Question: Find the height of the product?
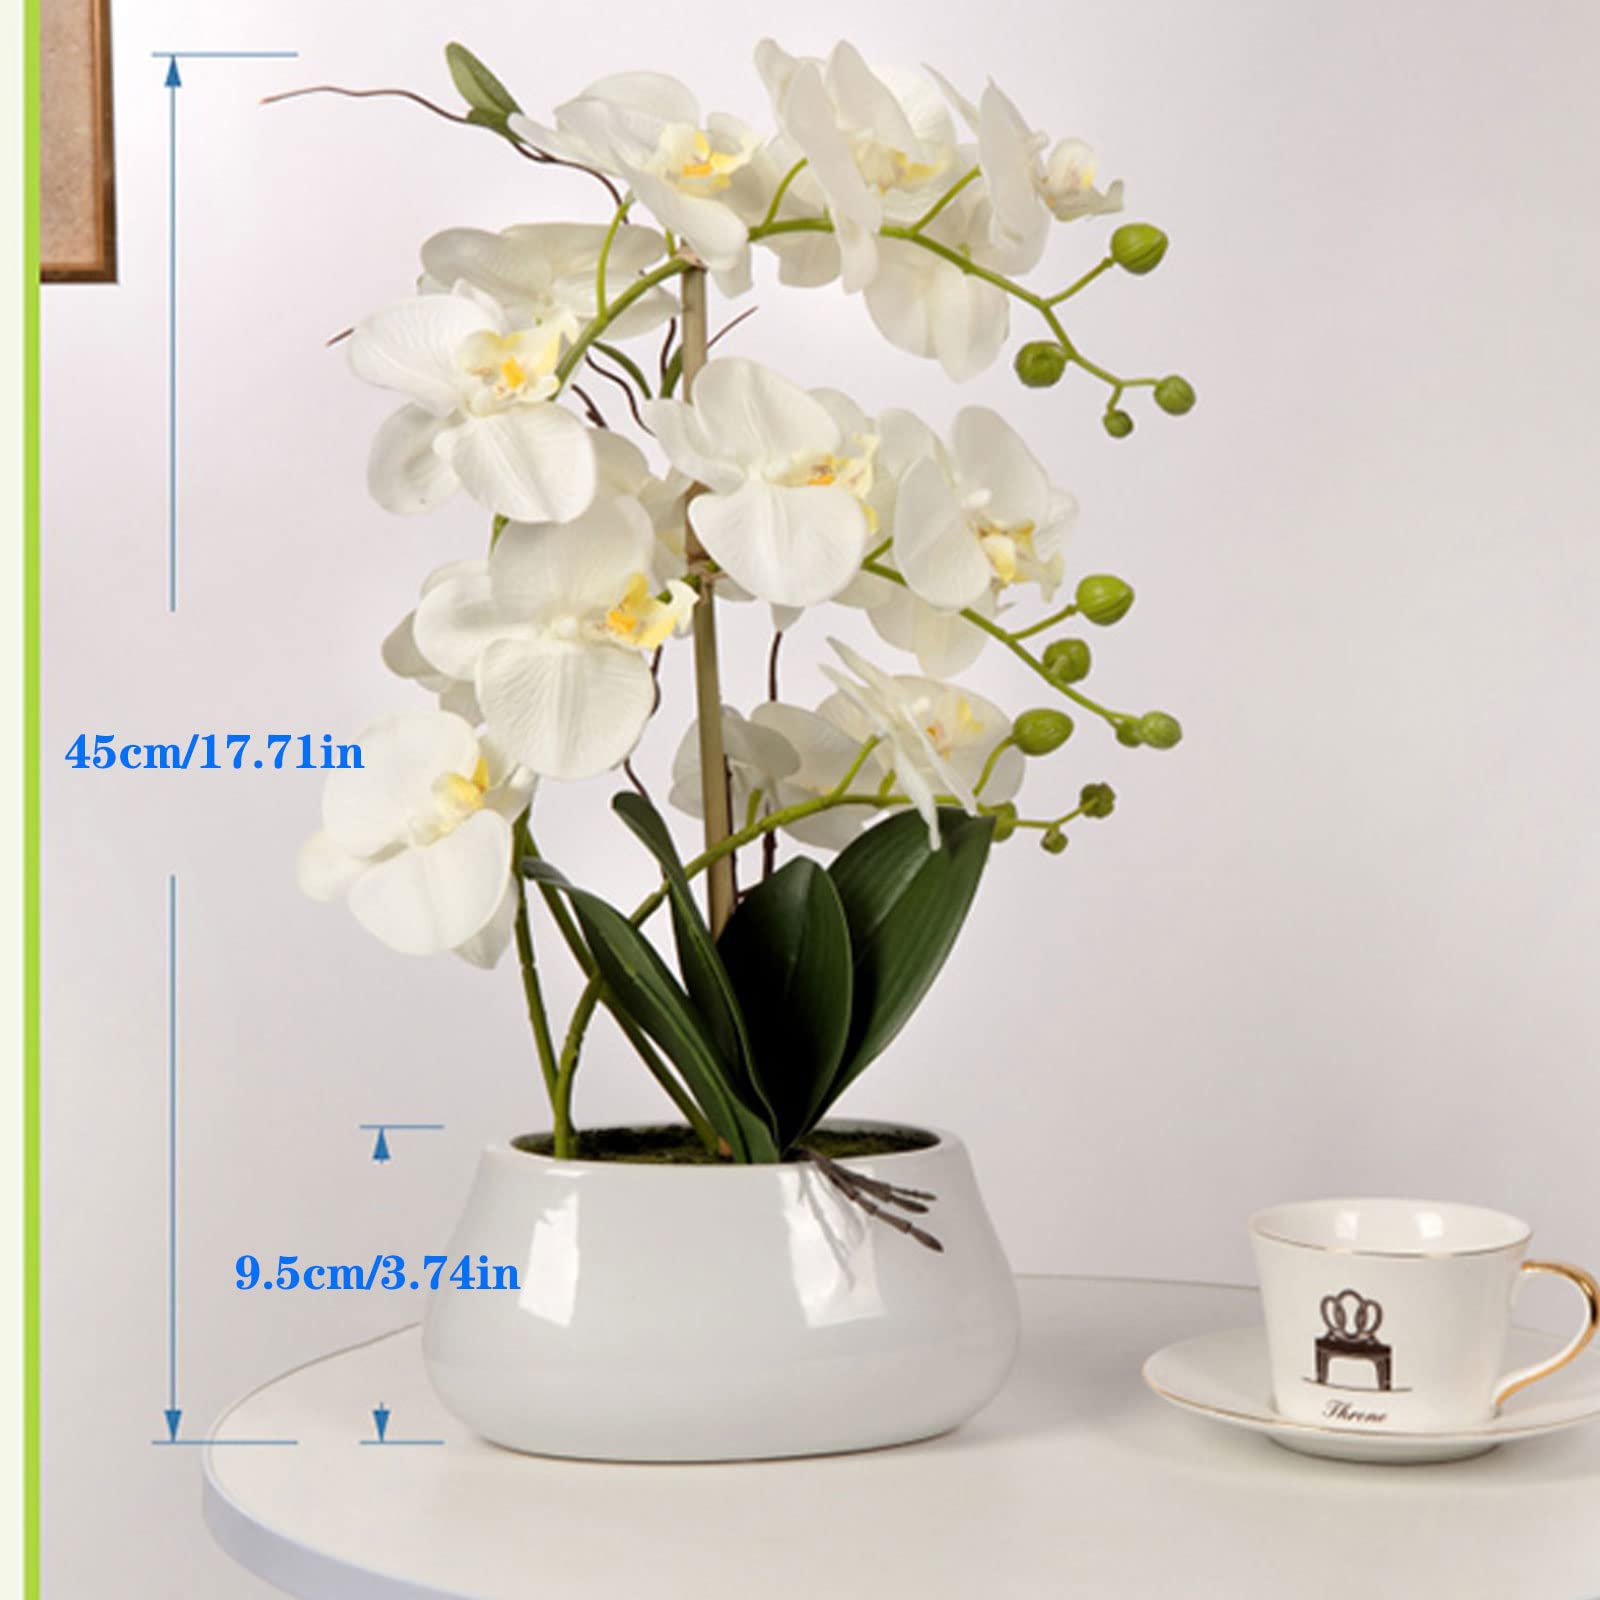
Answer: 45.0 centimetre